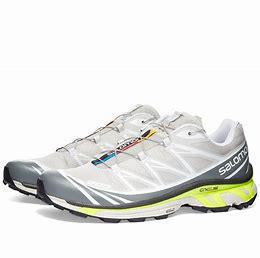
Brand: Salomon
Model: XT